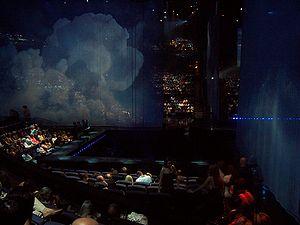
Love est un spectacle permanent du Cirque du Soleil, présenté au théâtre de l'hôtel The Mirage à Las Vegas depuis 2006. Ce spectacle célèbre le riche héritage musical des Beatles.